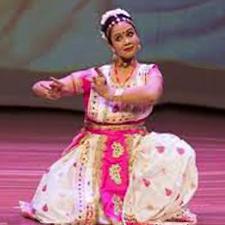
Dance form: sattriya